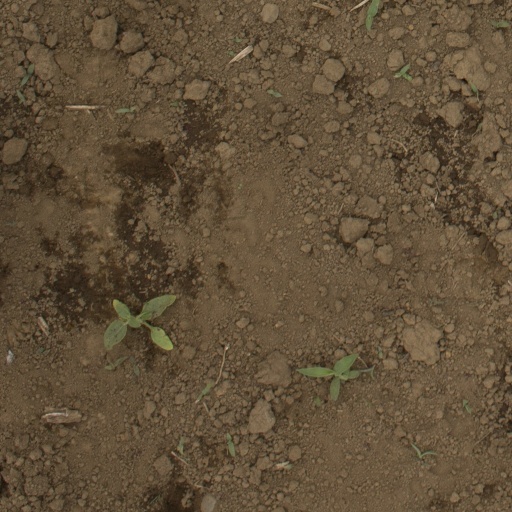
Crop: Jerusalem artichoke